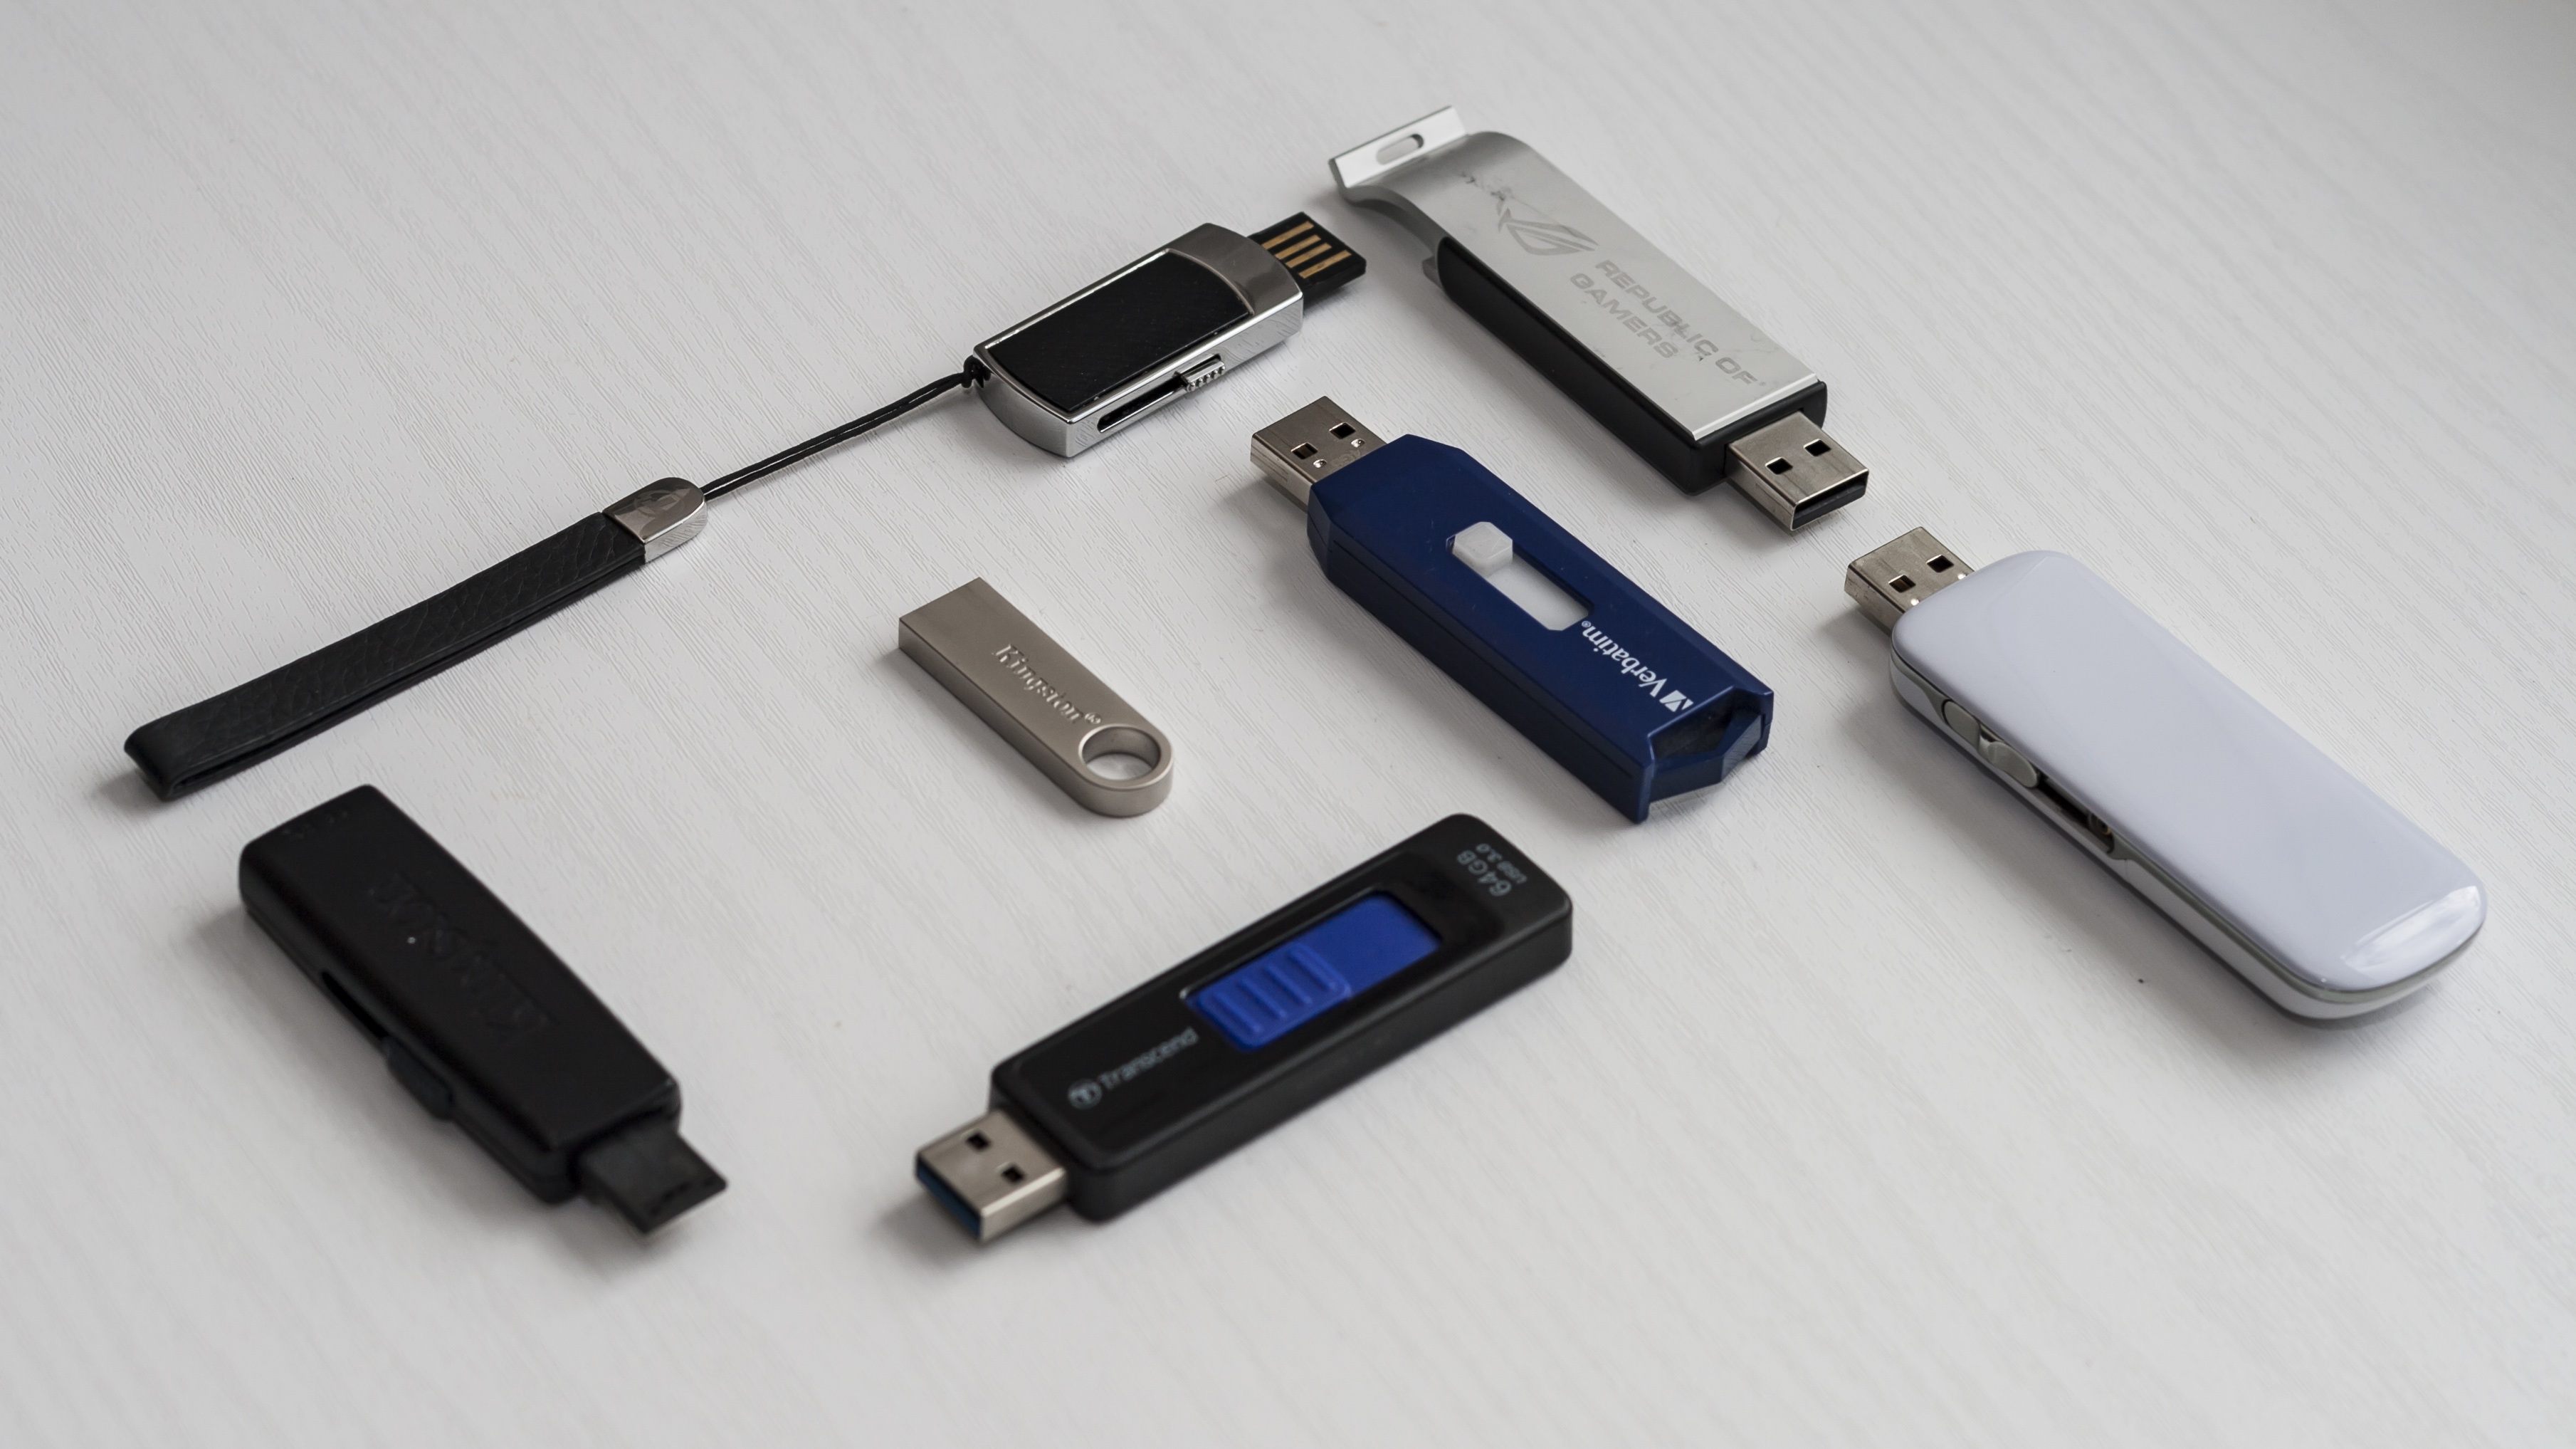
technology, memory, media, capacity, usb, external, memory stick, removable, recording mode, electronic device, electronics accessory, data storage device